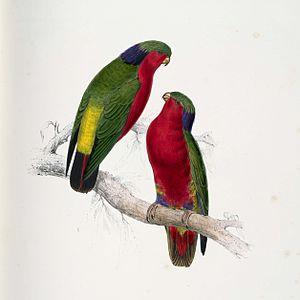
Le Lori de Kuhl, Vini kuhlii, plus communément connu sous le nom de Perruche de Rimatara est une espèce de psittacidés qui vit dans les forêts tropicales des Kiribati, de Polynésie française et des îles Cook.